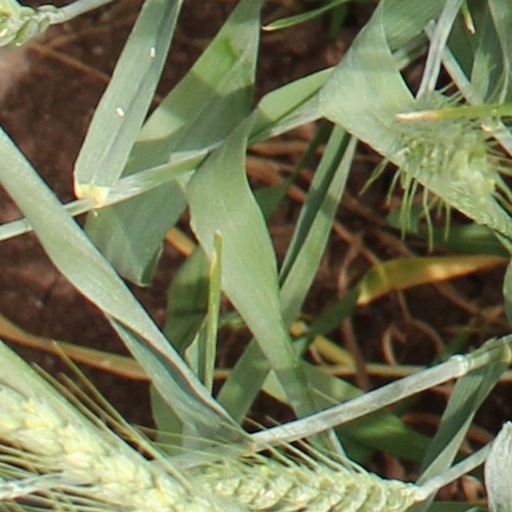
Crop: wheat